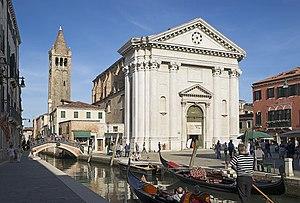
Église San Barnaba à Venise. Italiano: Chiesa di San Barnaba, Venezia.
L'église San Barnaba est une église catholique de Venise, en Italie. Elle est située dans le quartier de Dorsoduro. Elle a servi de décor à plusieurs scènes du film Indiana Jones et la Dernière Croisade. En effet, dans le film, elle a été « transformée » en une bibliothèque fictive, donnant accès au tombeau d'un templier. Celui-ci est situé dans un souterrain. La place devant l'église a été utilisée pour en tirer la scène du film dans lequel les protagonistes ressortent par une plaque d'égout au milieu du parvis.
Le Campo San Barnaba est une place de Venise, située dans le sestiere de Dorsoduro.
Le rio di San Barnaba est un canal de Venise dans le Dorsoduro.
Les barnabotti sont des nobles indigents de la République de Venise.